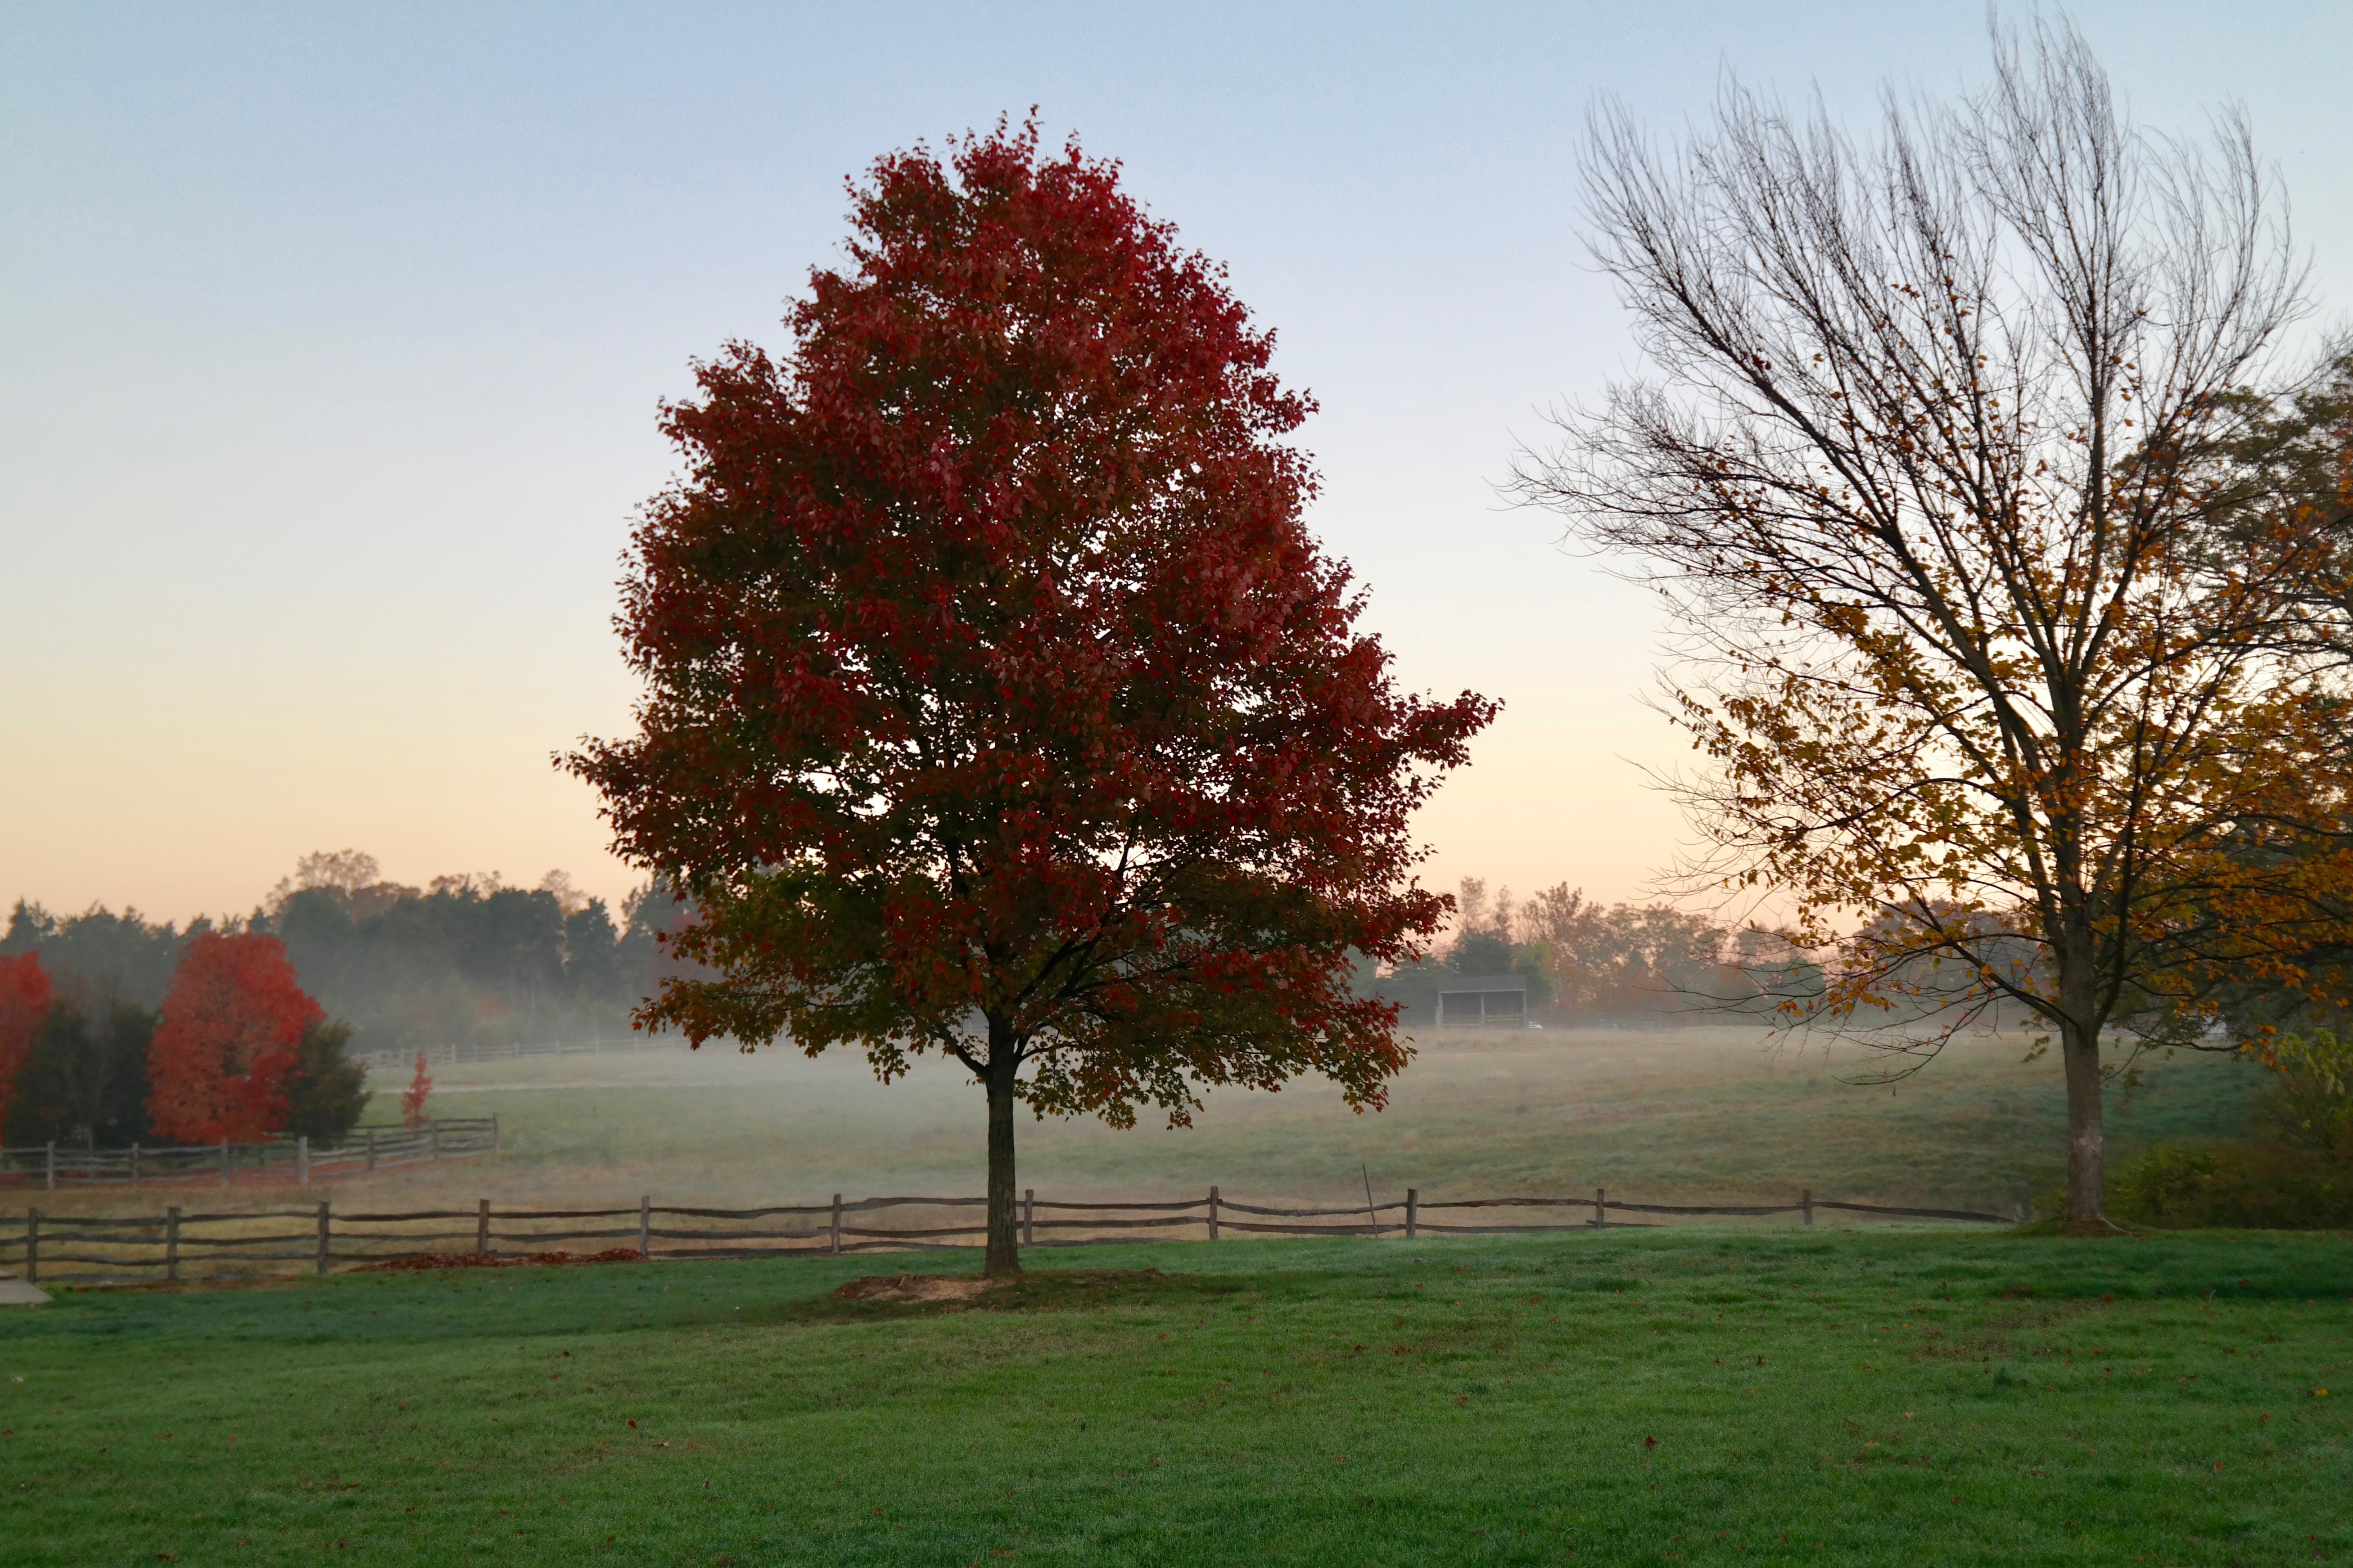
landscape, tree, nature, branch, plant, field, meadow, sunlight, morning, leaf, flower, autumn, season, rural area, atmospheric phenomenon, woody plant